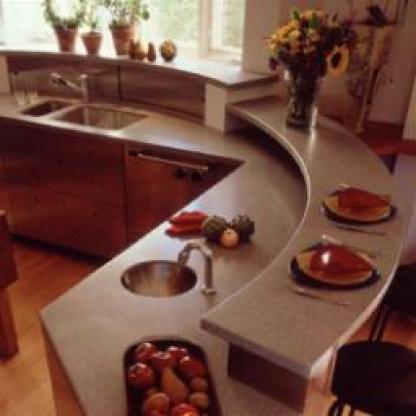
Scene: Indoor